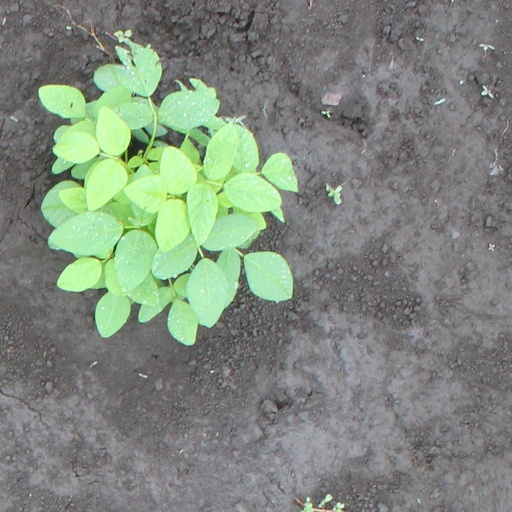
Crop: soybean